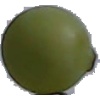
Label: Grape White 4